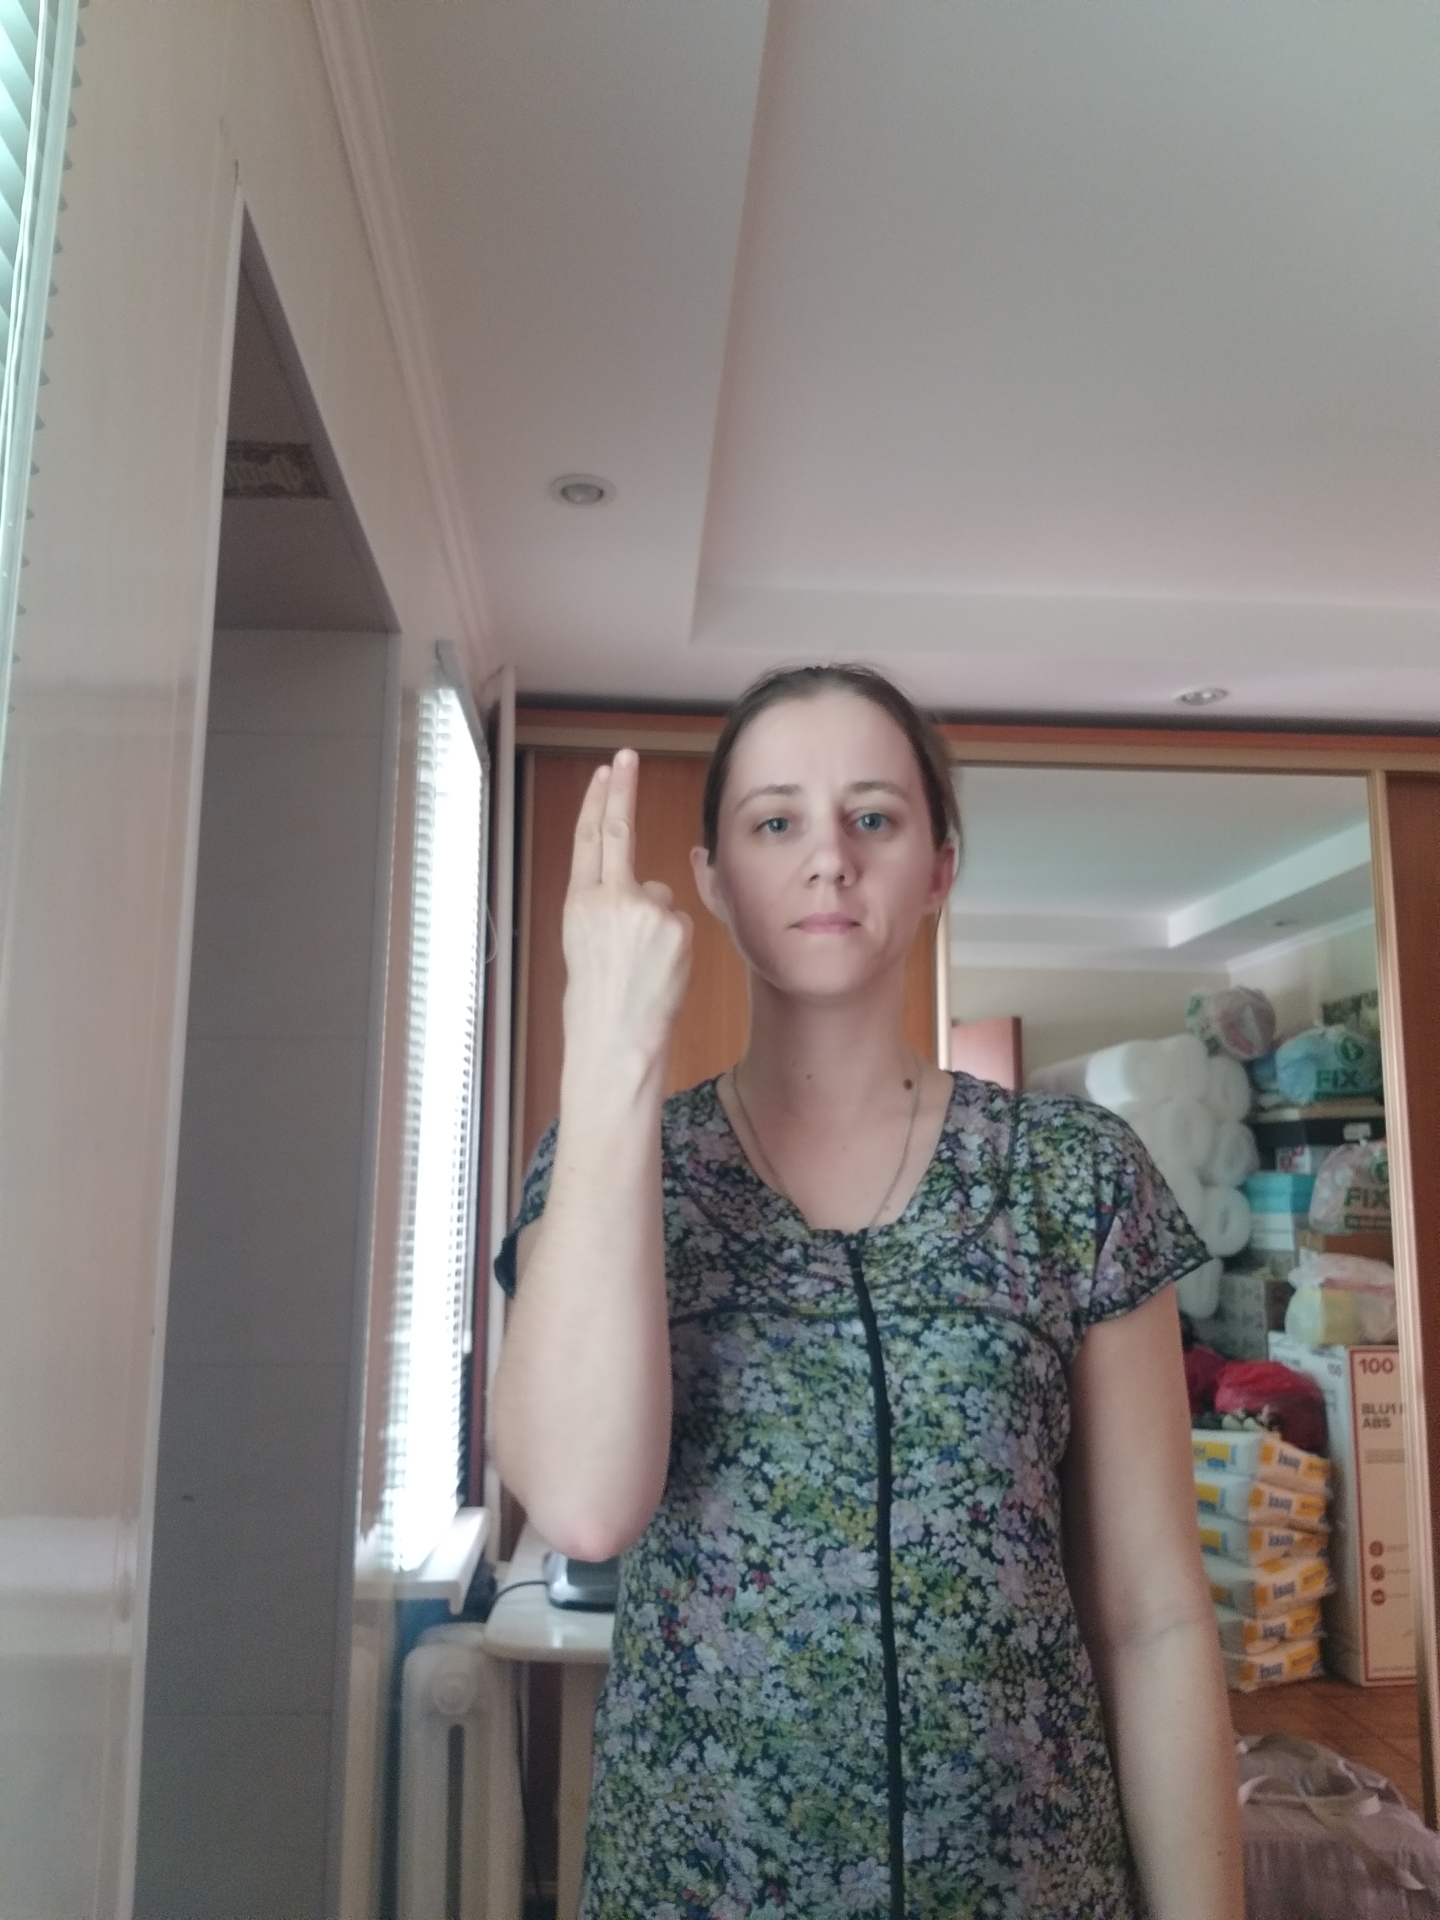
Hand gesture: two_up_inverted